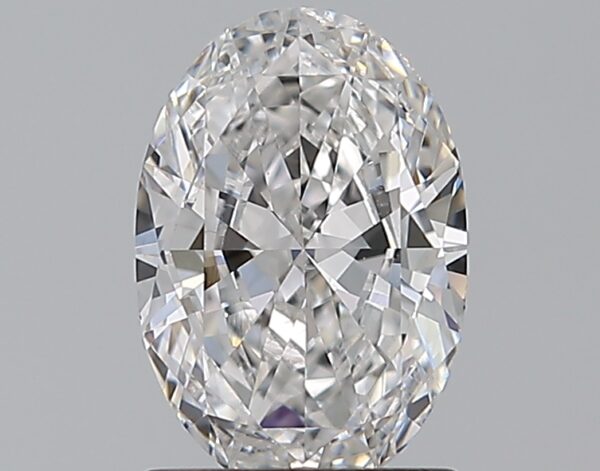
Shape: oval
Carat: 1.01
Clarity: SI1
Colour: D
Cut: EX
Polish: EX
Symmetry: VG
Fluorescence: N
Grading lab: GIA
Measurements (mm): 8.27 x 5.65 x 3.17